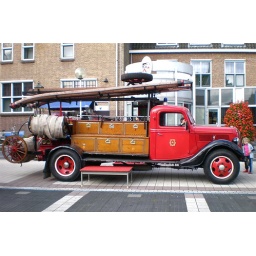
Oude brandweer auto bij een demonstratie van de brandweer in Axel. Old fire car in Axel.